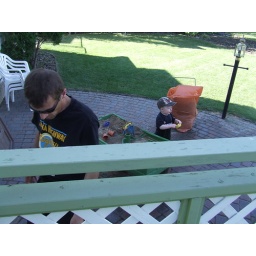
Uncle Bill thought I needed a little water in my sand box...